Chip (CDMA)

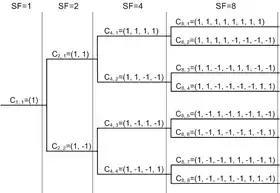
OVSF code tree

Orthogonal variable spreading factor (OVSF) is an implementation of code-division multiple access (CDMA) where before each signal is transmitted, the signal is spread over a wide spectrum range through the use of a user's code. Users' codes are carefully chosen to be mutually orthogonal to each other.